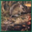
Label: mouse